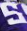
Number: 5